Burrough–Daniel House

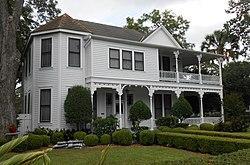
Burrough–Daniel House in 2014

The Burrough–Daniel House at 502 W. North in Victoria, Texas was built in 1892. It was designed by architect Jules Leffland in Late Victorian architecture. It was listed on the National Register of Historic Places in 1986.